G. W. Olin House

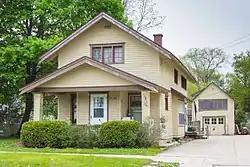

The G. W. Olin House is a private house located at 610 Kalamazoo Street in Petoskey, Michigan. It was placed on the National Register of Historic Places in 1986.